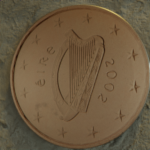
Coin value: 1cent
Country: ie
Edition: standard